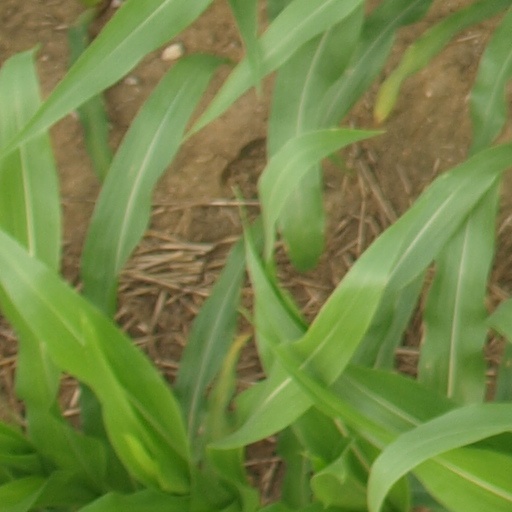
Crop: maize; corn